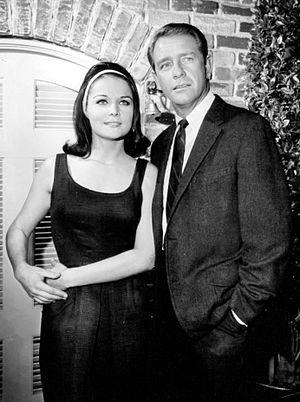
Joan Blackman est une actrice américaine, née à San Francisco, Californie, le 17 mai 1938.